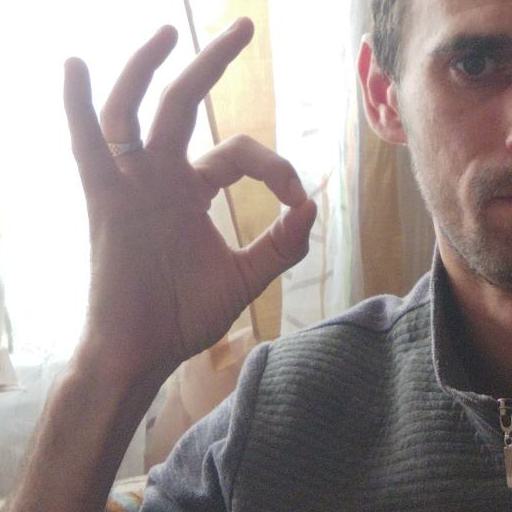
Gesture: ok